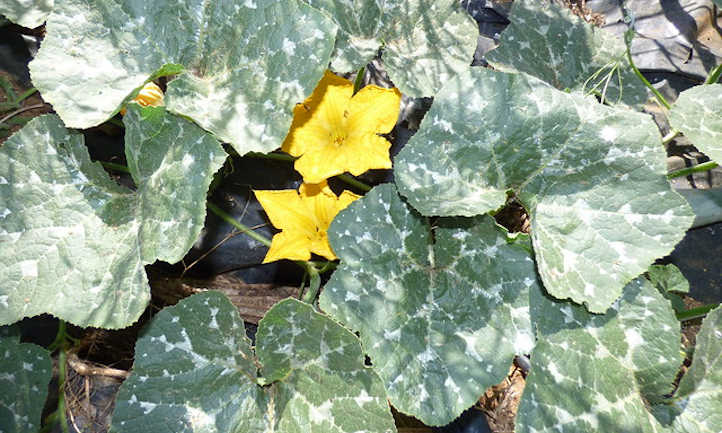
Plant: Squash
Disease: squash powdery mildew